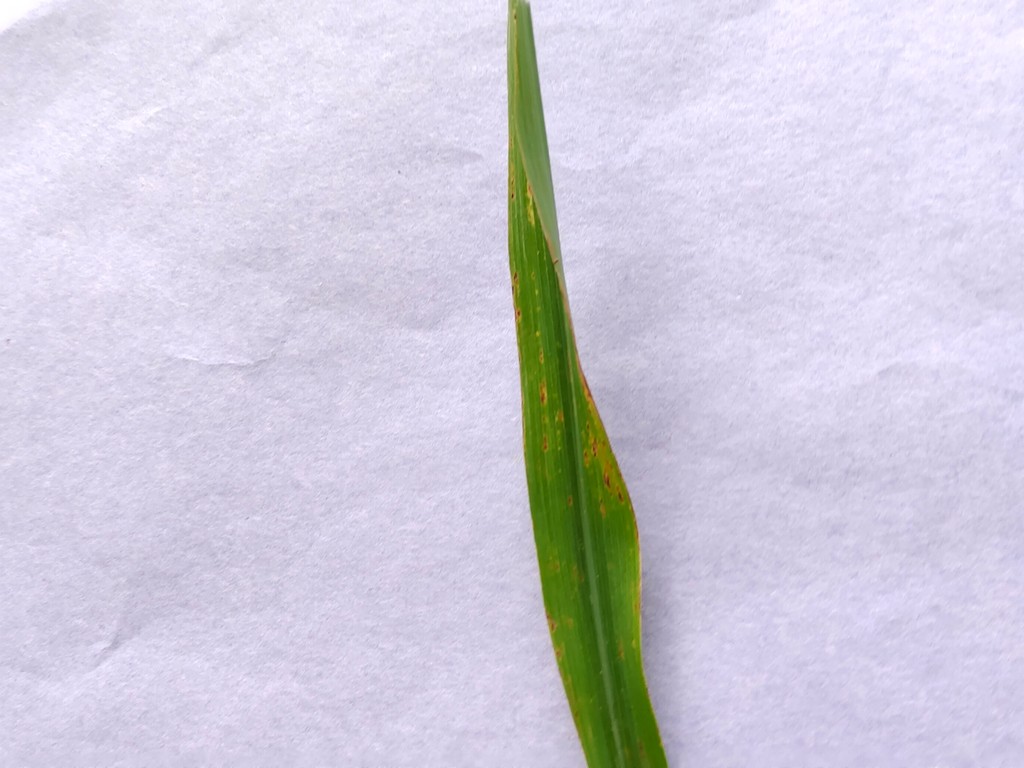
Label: Unhealthy